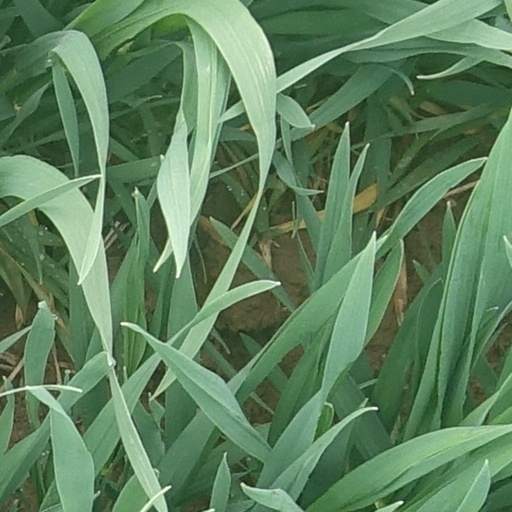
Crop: wheat